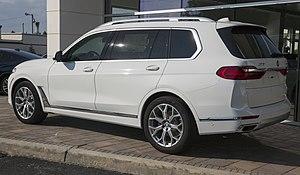
Le X7 est un SUV haut de gamme produit par le constructeur automobile allemand BMW, présenté au salon de Los Angeles en novembre 2018 pour une commercialisation en mars 2019. Il est le cousin technique du Rolls-Royce Cullinan.